Liu Zhixun

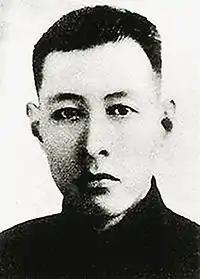

Liu Zhixun (November 1898 – September 14, 1932), also known as Liu Keming, was a member of the Chinese Workers' and Peasants' Red Army. He was purged by Chinese Communist Party leader Xia Xi and executed.